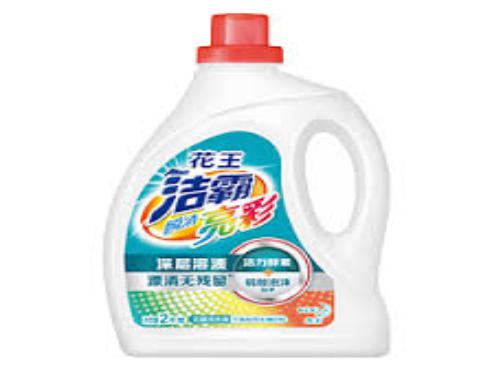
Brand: attack
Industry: Necessities